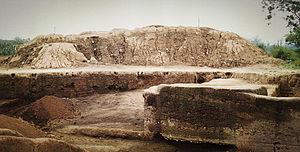
Yuan Gong est un artiste plasticien né à Shanghai en 1961. Docteur en théorie de l’art de l’Académie Nationale des Arts depuis 2012, il s’est, dès les années 1990, impliqué dans différents aspects de l’art contemporain chinois. Artiste aux multiples facettes, Yuan Gong est à la fois créateur et chercheur, designer et organisateur. Son œuvre variée se situe à l’interface de l’art conceptuel, la performance et les beaux arts. Utilisant une large diversité de media artistiques, ses œuvres posent de nombreuses questions philosophiques, reflétant son intérêt pour la société chinoise en constante évolution, les conflits au sein des minorités, et remettant en question le système artistique, le format d’exposition et le statut des œuvres.